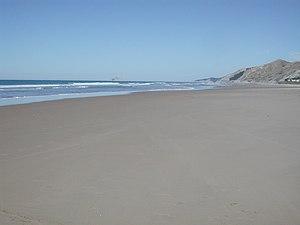
Dans le domaine de la géostatistique, une variable régionalisée est toute fonction mathématique déterministe destinée à modéliser un phénomène présentant une structure plus ou moins prononcée dans l'espace et/ou le temps : phénomène physique ou abstrait.